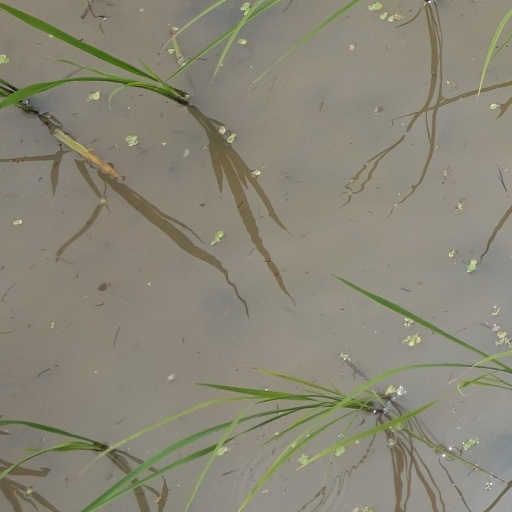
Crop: rice